Transport in Tel Aviv

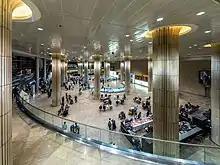
Ben Gurion International Airport

Tel Aviv's domestic airport Sde Dov was closed on July 1, 2019 and all services were moved to Ben Gurion International Airport, Israel's main international airport, close to the city of Lod and southeast of Tel Aviv.